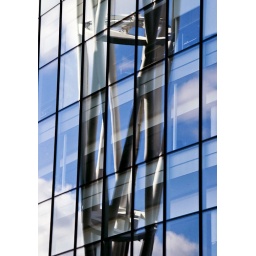
Wemley Stadium arch reflected in stadium window glass